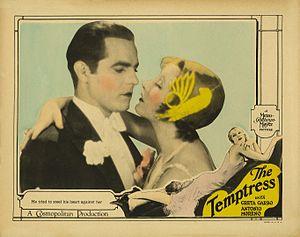
Greta Lovisa Gustafsson, dite Greta Garbo /ˈɡrêːta ˈɡǎrːbʊ/ est une actrice suédoise naturalisée américaine, née le 18 septembre 1905 à Stockholm et morte le 15 avril 1990 à New York.